Sicilian language

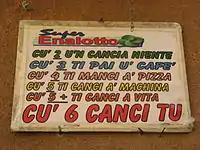
A sign in Sicilian at Santo Stefano di Camastra, Messina

Sicilian is spoken by most inhabitants of Sicily and by emigrant populations around the world. The latter are found in the countries that attracted large numbers of Sicilian immigrants during the course of the past century or so, especially the United States (specifically in the Gravesend and Bensonhurst neighborhoods of Brooklyn, New York City, and in Buffalo and Western New York State), Canada (especially in Montreal, Toronto and Hamilton), Australia, Venezuela and Argentina. During the last four or five decades, large numbers of Sicilians were also attracted to the industrial zones of Northern Italy and areas of the European Union.